Howard Kaylan

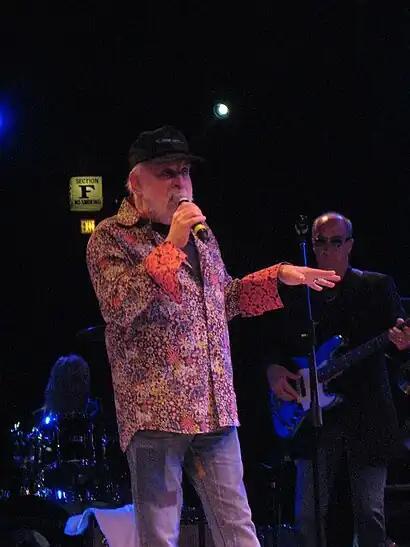
Kaylan performing in 2008 billed as "The Turtles Featuring Flo & Eddie"

Howard Kaylan (born Howard Lawrence Kaplan; June 22, 1947) is an American retired musician and songwriter, who was a founding member and lead singer of the 1960s rock band The Turtles, and, with bandmate and friend Mark Volman, a member of the 1970s rock duo Flo & Eddie, where he used the pseudonym Eddie. He also was a member of Frank Zappa's band, The Mothers of Invention.